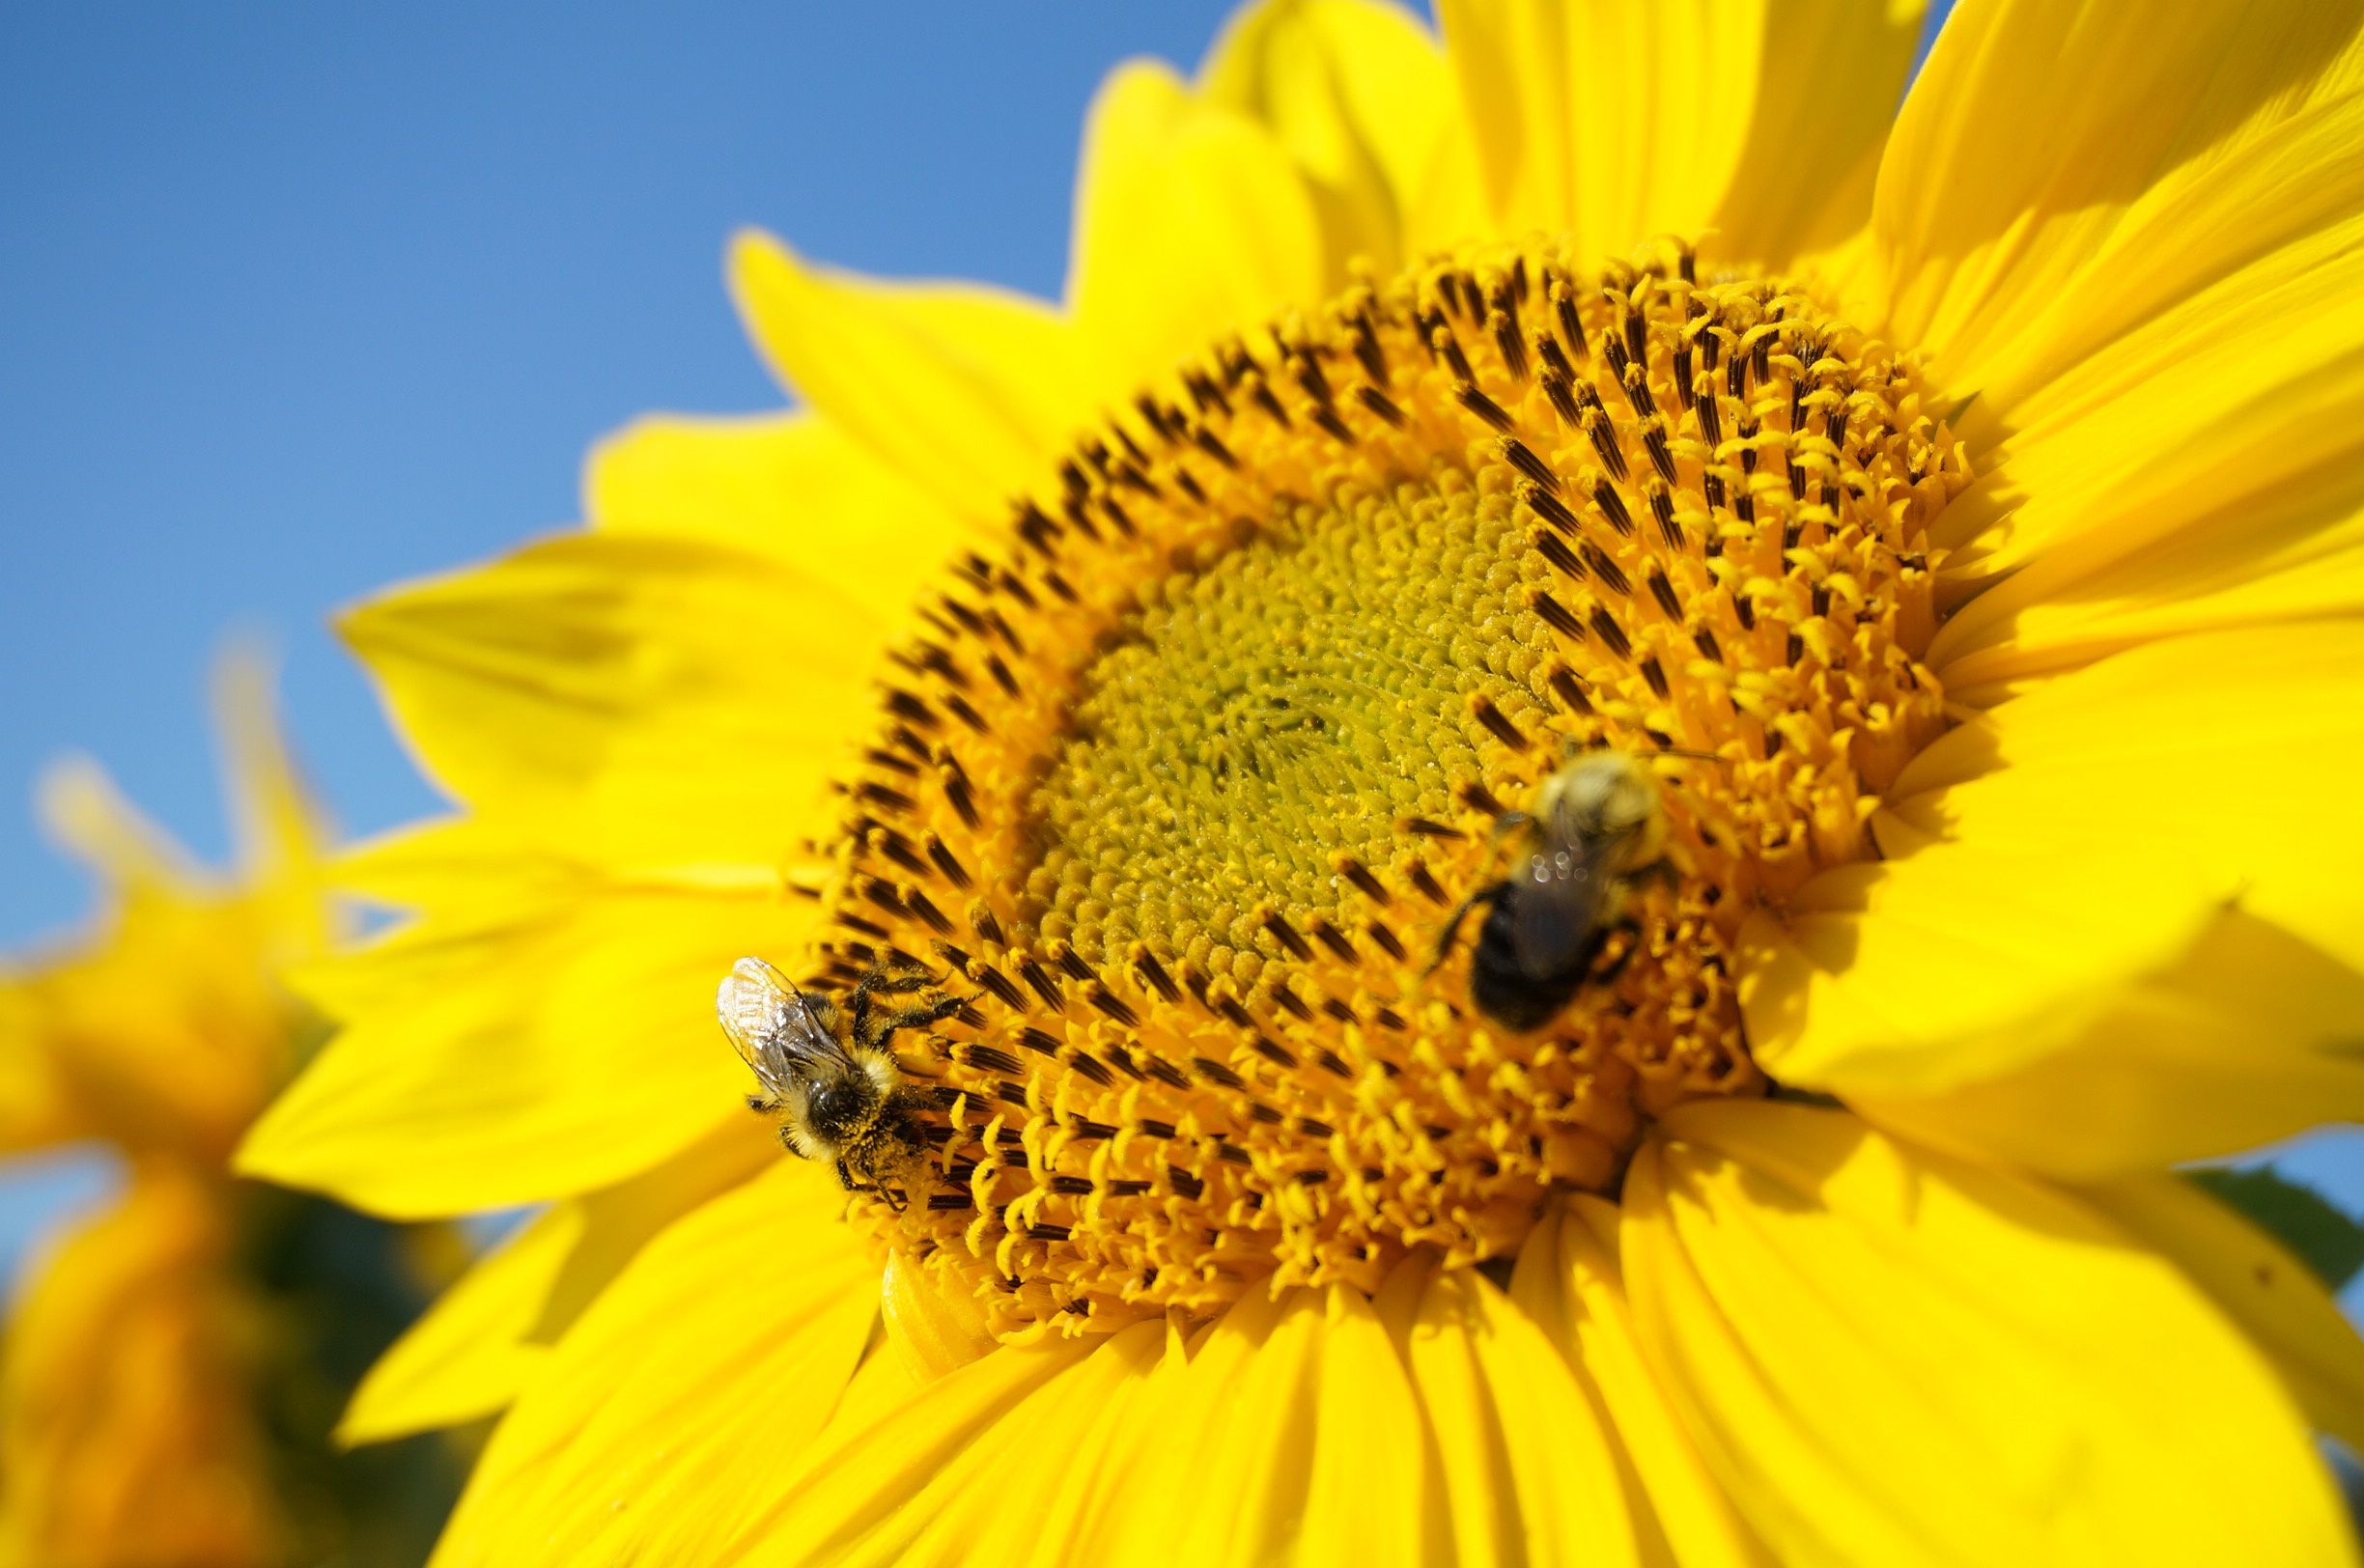
nature, outdoor, blossom, growth, plant, sky, sun, field, sunlight, leaf, flower, petal, country, summer, floral, pollen, farming, crop, natural, blooming, blue, colorful, yellow, agriculture, garden, flora, sunflower, wildflower, close up, seeds, sunny, bright, vibrant, collect, nectar, bees, macro photography, flowering plant, daisy family, bumblebees, sunflower seed, annual plant, plant stem, land plant